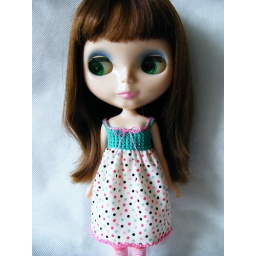
I love sweets so I like this collection. And I think my girl look like a well decorated cake in this dress.